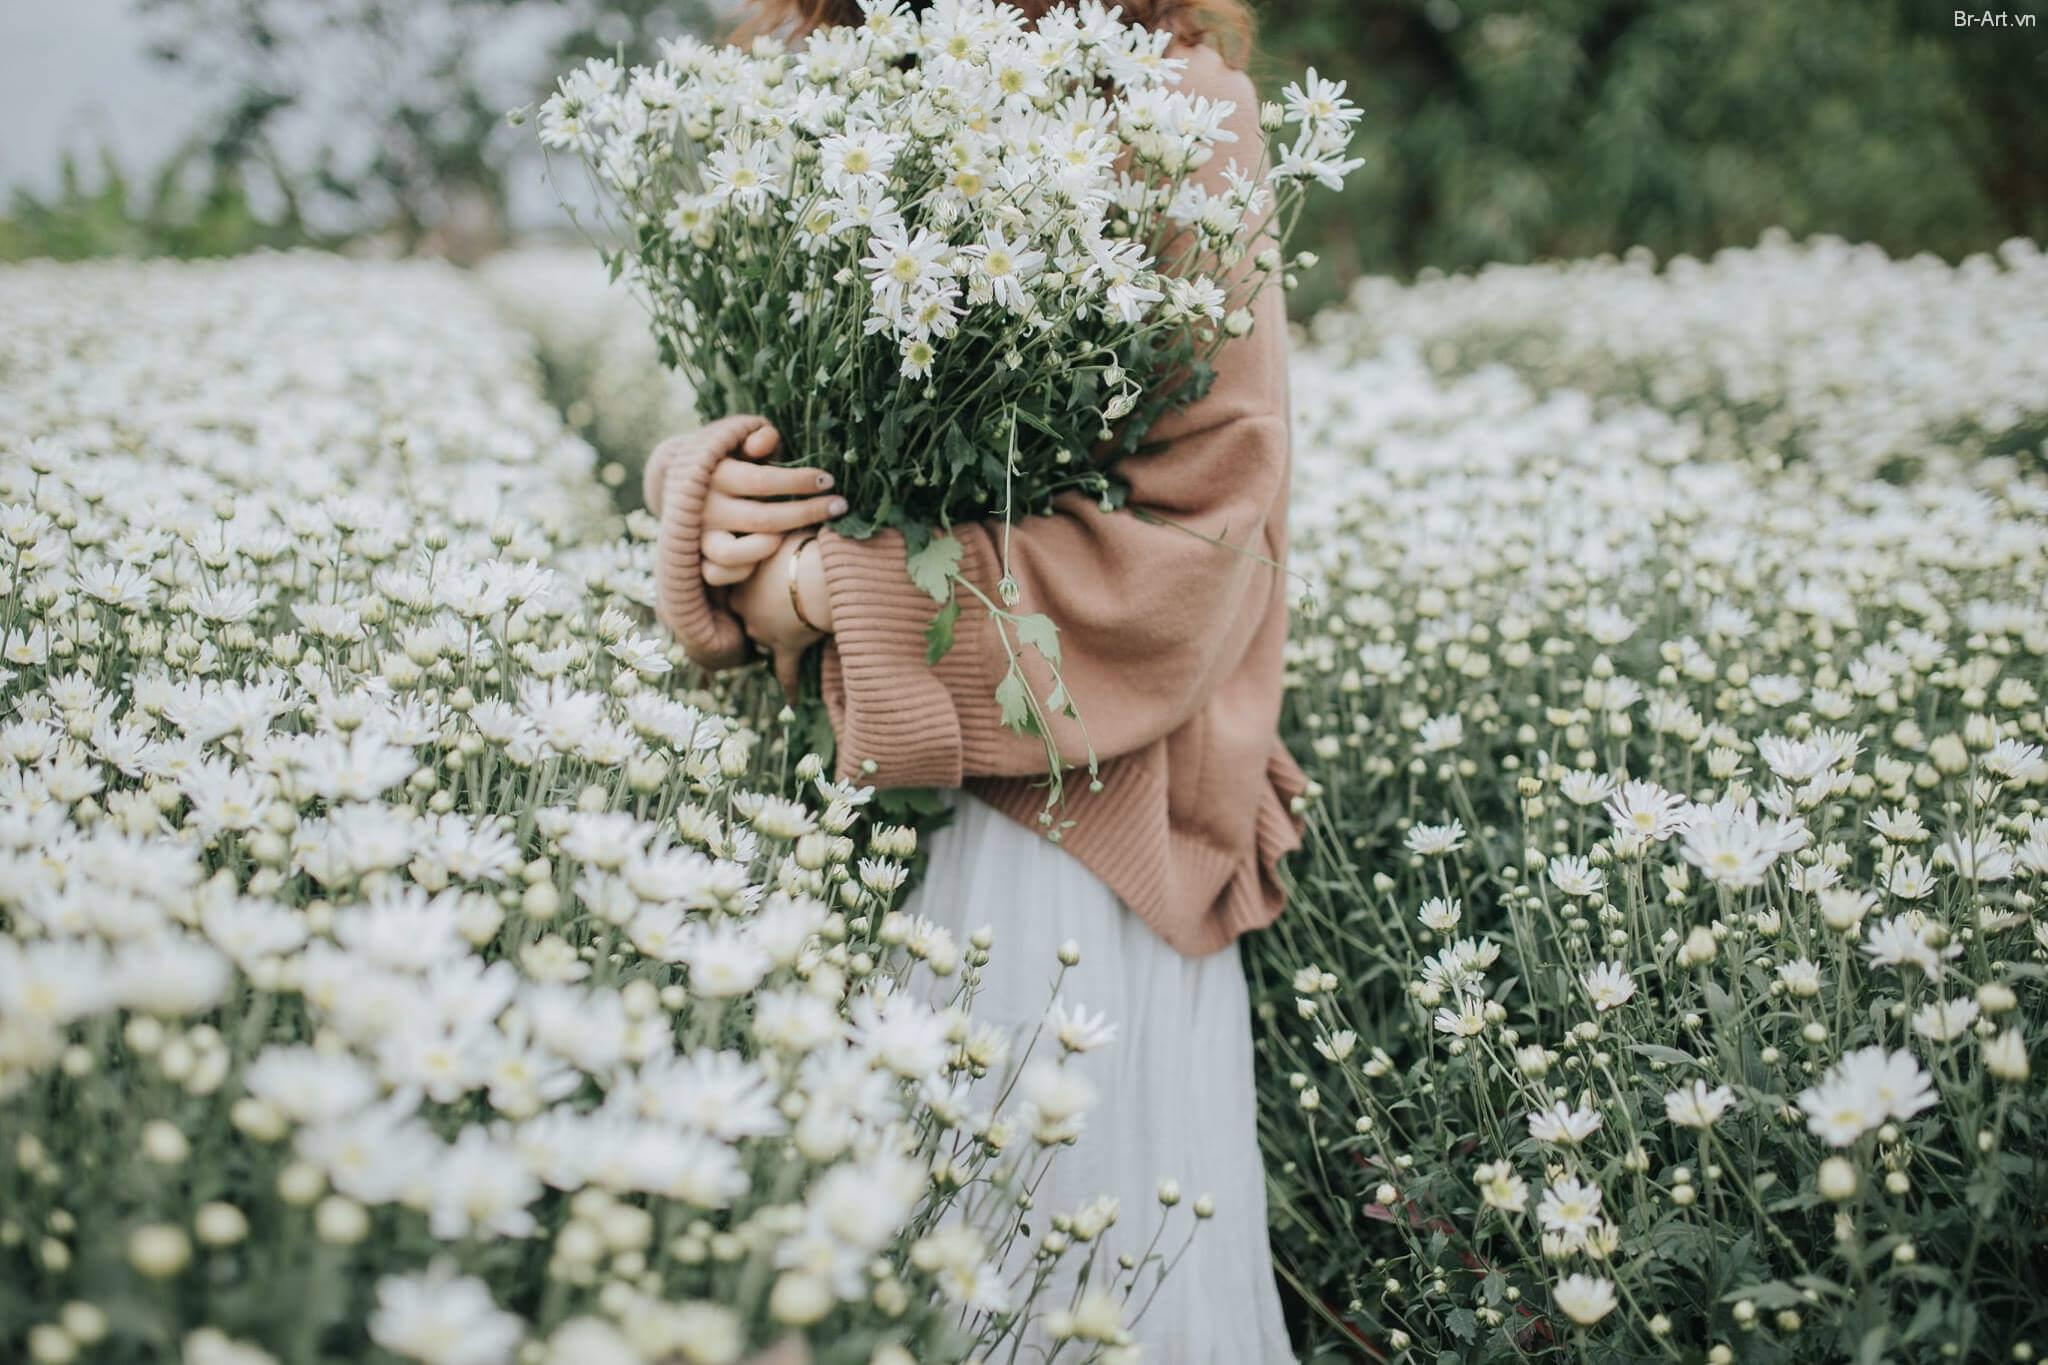
có một người đang cầm trên tay một chùm hoa